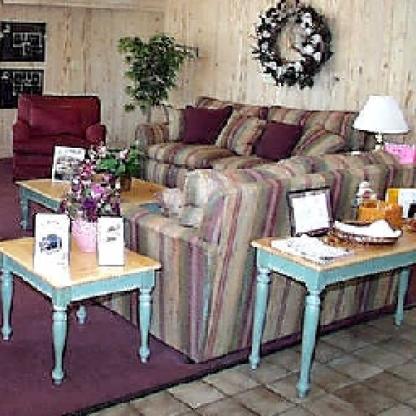
Scene: Indoor